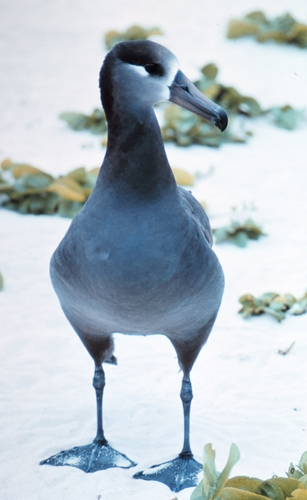
a greyish-blue colored bird with a white-grey face, and big blue feet.
this is a medium bird, grey with webbed feet, long legs and long neck, darker grey on the back of the head and crown, and a long sturdy beak.
a fairly large bird with long tarsus and webbed feet and a thick bill.
the bird has a white eyepatch that fades into black as well as deep black eyes and a long bill that droops toward the tip
this grey bird has a black grown and white cheek patches, a bill that points sharply downward at the end, and black webbed feet.
a tall grey bird with a long beak that has a curve to it, very long legs with feet that are webbed.
this bird has wings that are blue and has black feet
this particular bird has a belly that is blue and gray with blue legs and feet
this particular bird has a belly that is white and gray
this is a bird that looks like a duck in the shape of its body and its feet.
Species: Black Footed Albatross